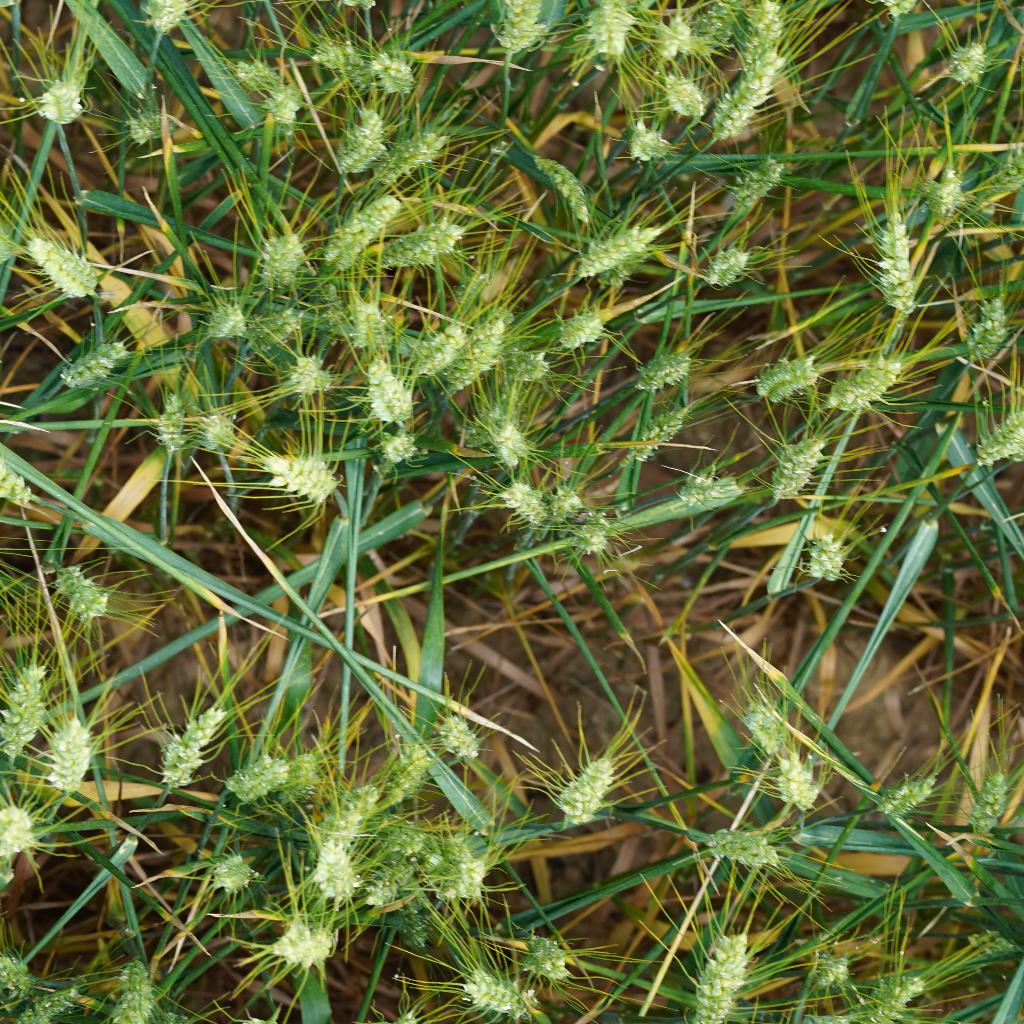
Country: France
Location: Gréoux
Wheat development stage: Filling